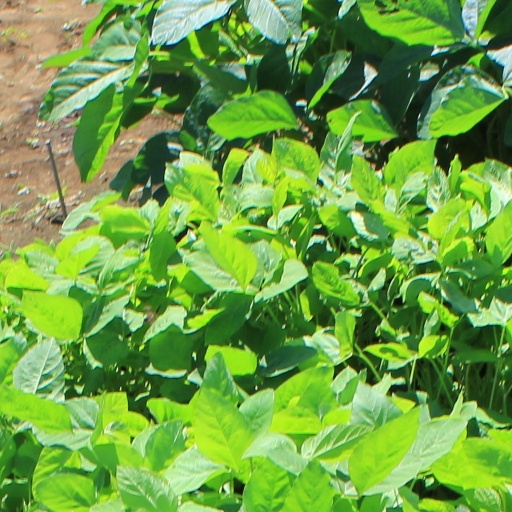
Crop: soybean